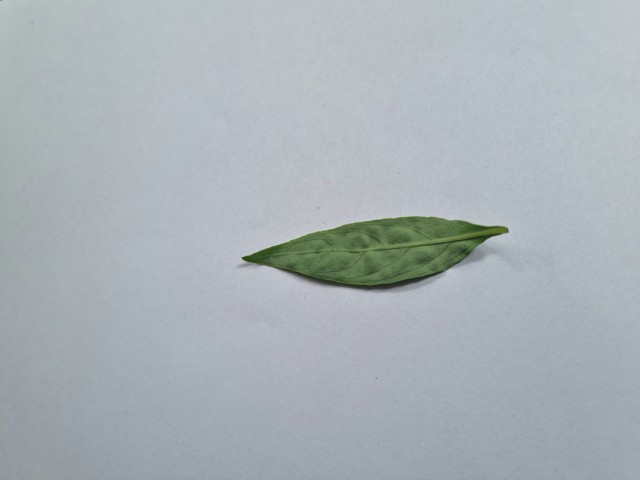
Plant: kalomegh